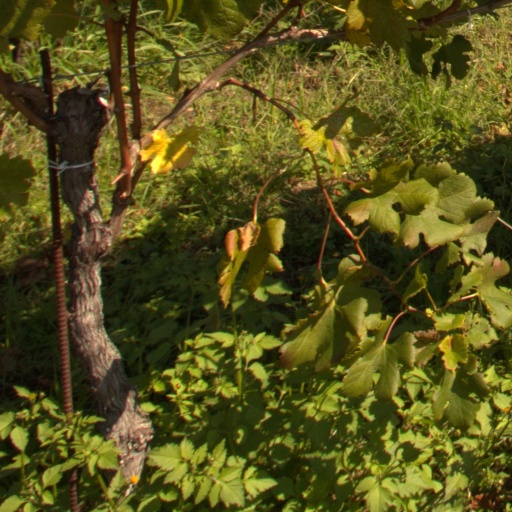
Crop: grape